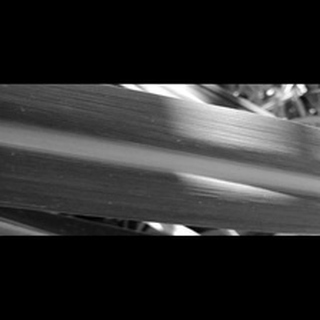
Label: healthy_sugarcane